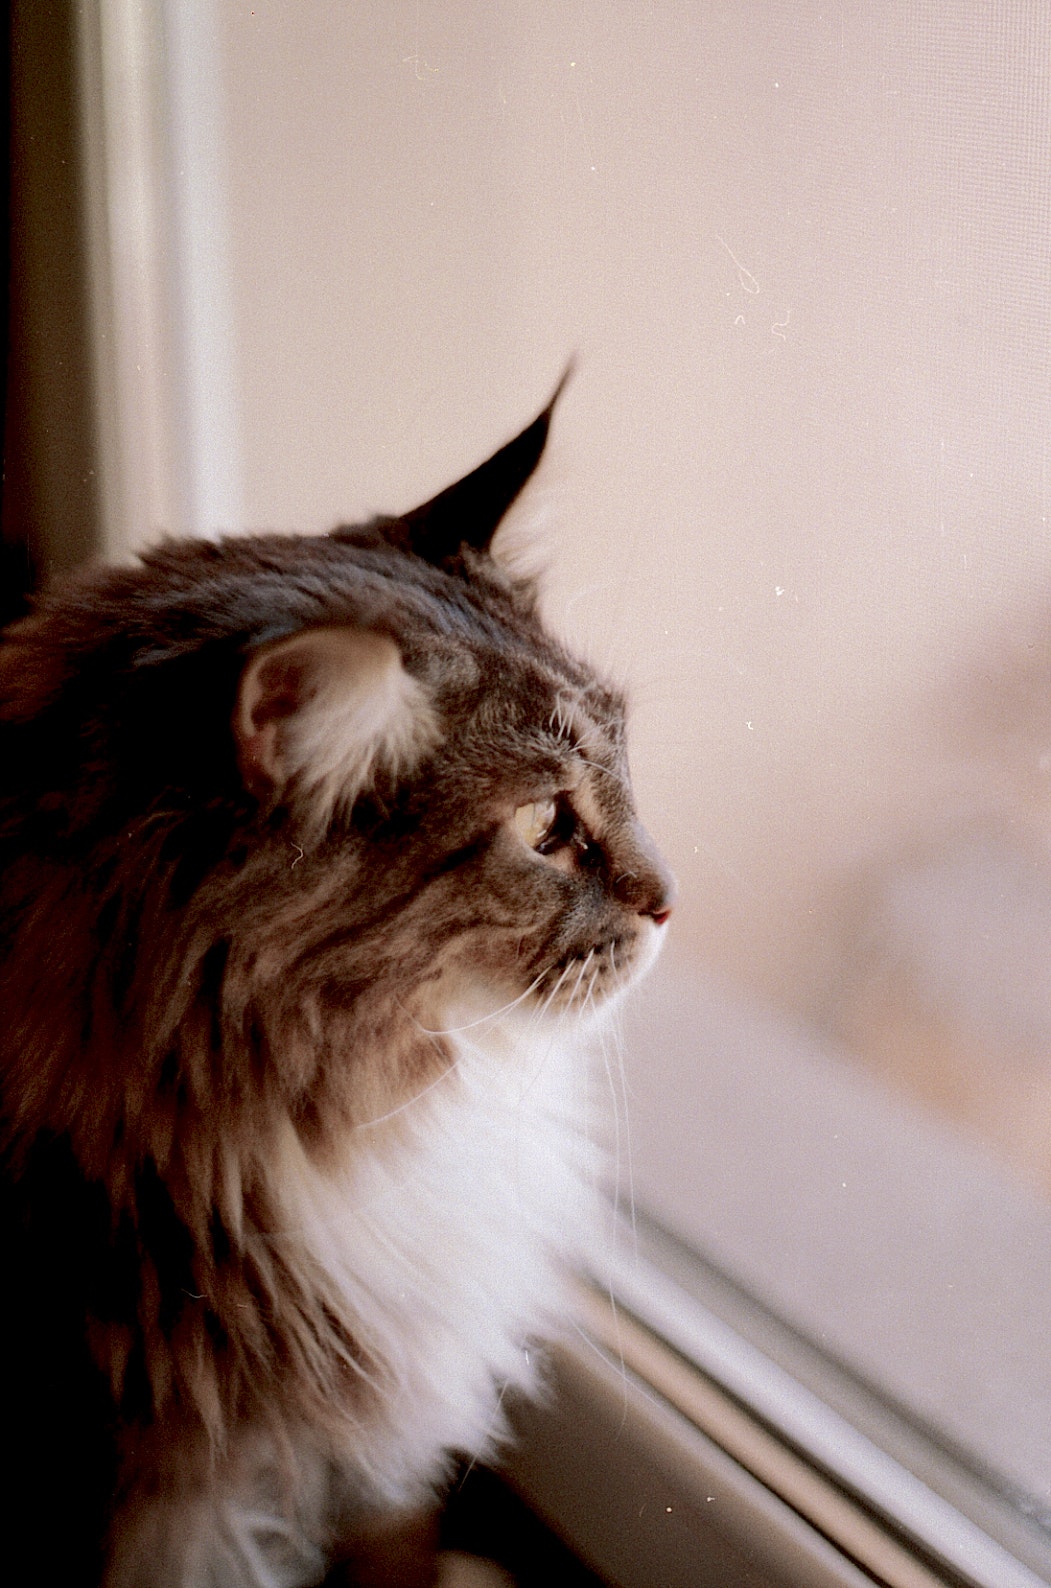
cat, small to medium sized cats, mammal, whiskers, felidae, norwegian forest cat, carnivore, maine coon, domestic long haired cat, eye, fur, tabby cat, siberian, window, kitten, ear, ragamuffin, fawn, british semi longhair